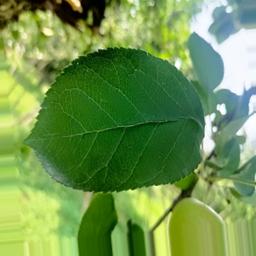
Label: Healthy